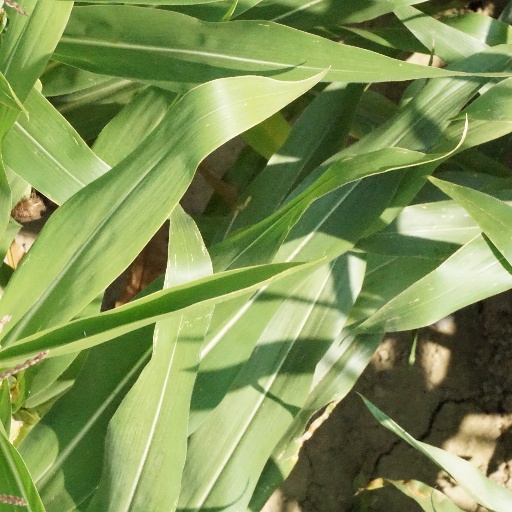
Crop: maize; corn